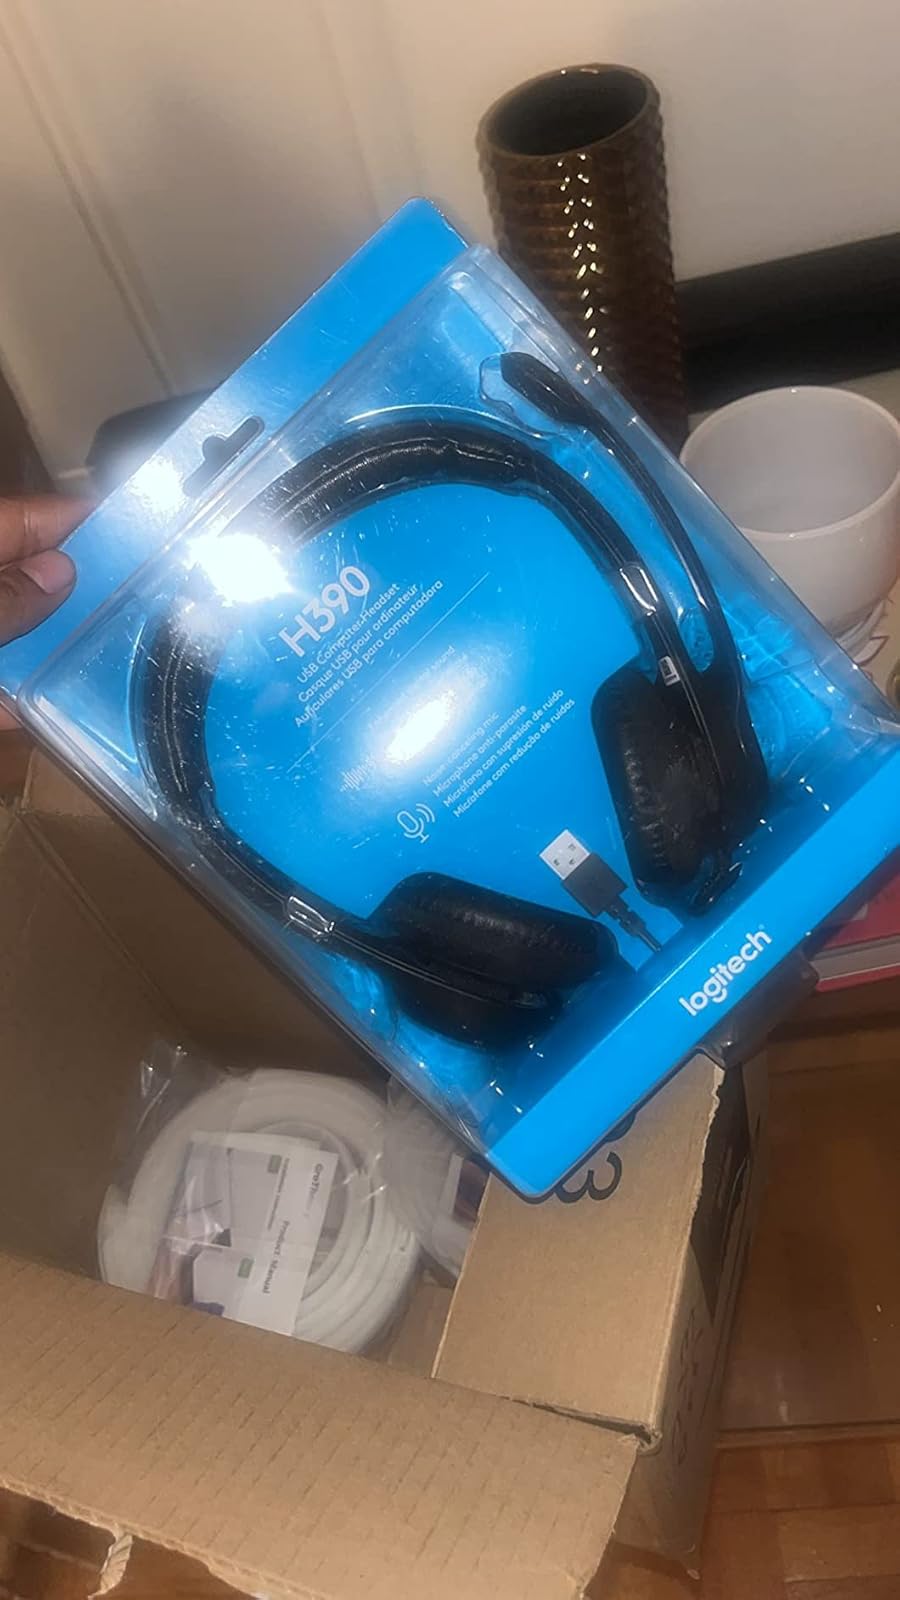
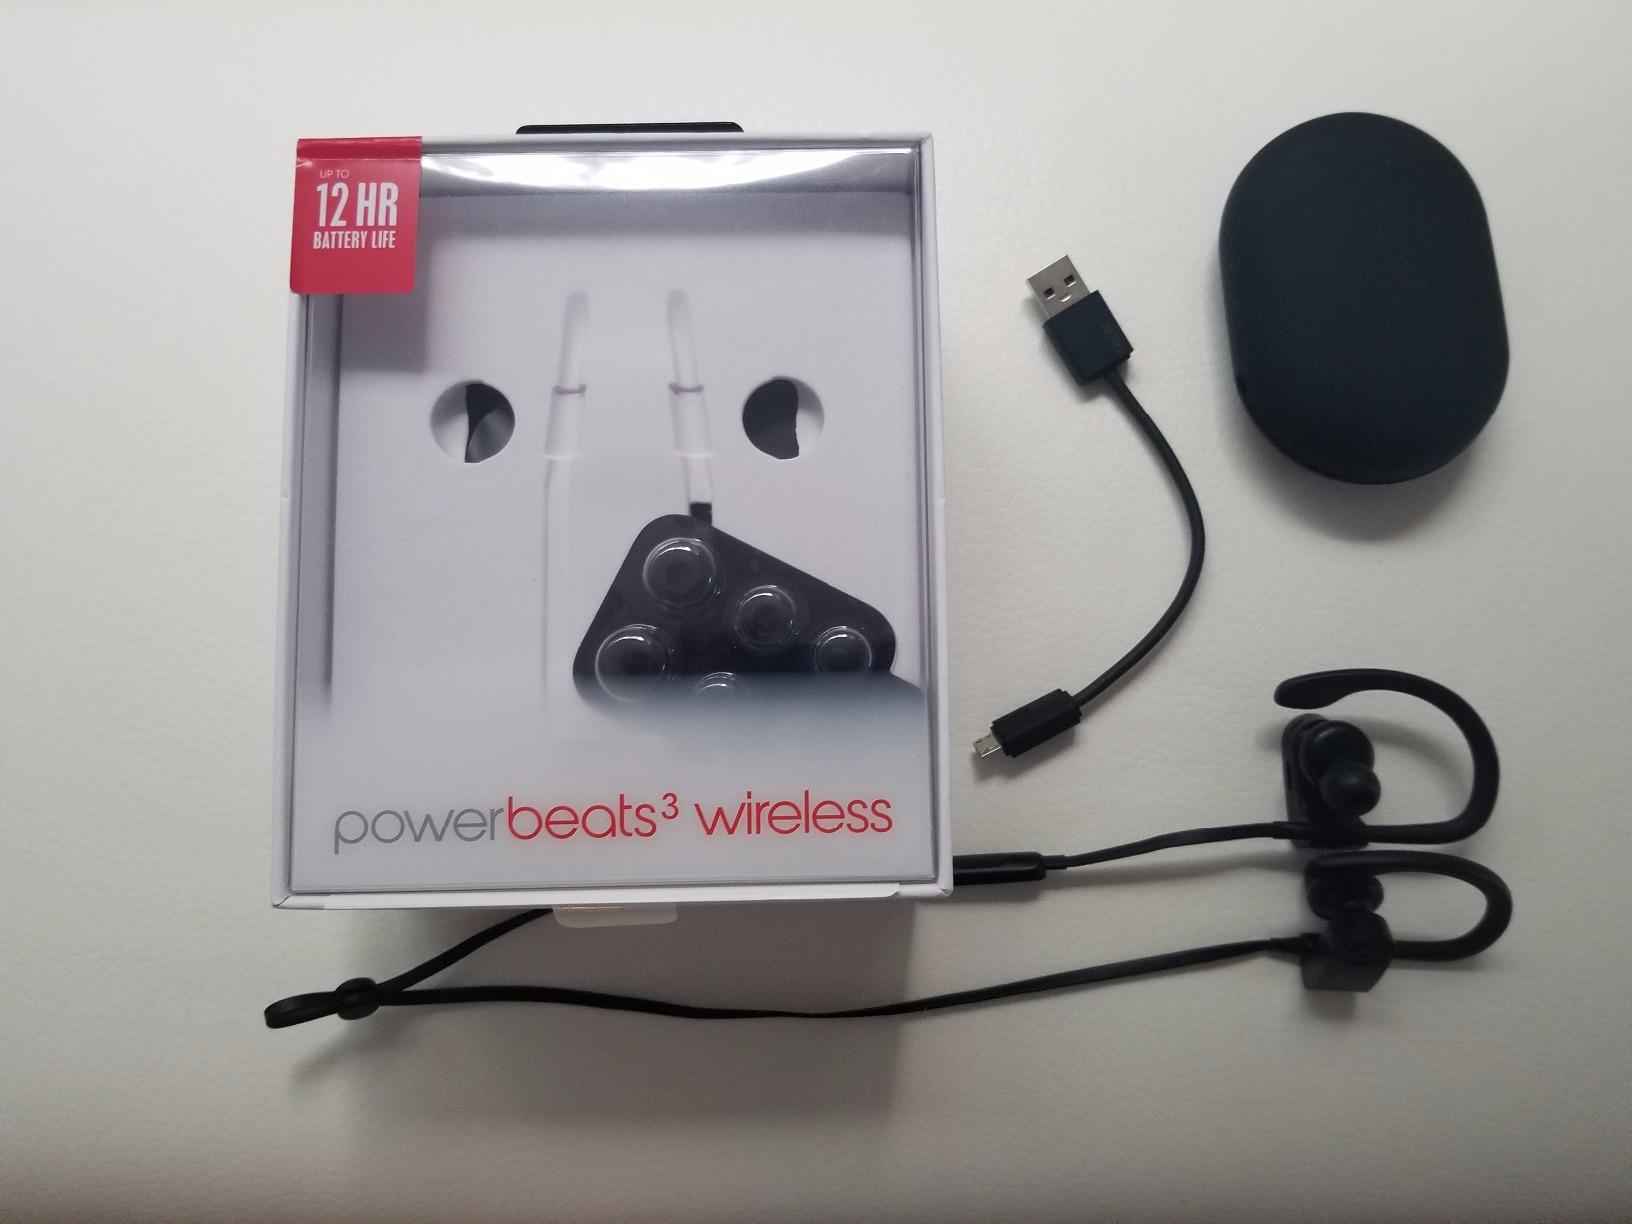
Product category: headphones
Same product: no